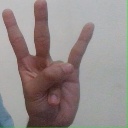
अक्षर: क्ष